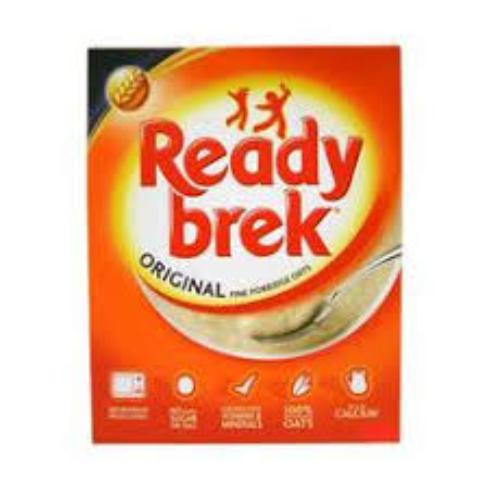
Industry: Food